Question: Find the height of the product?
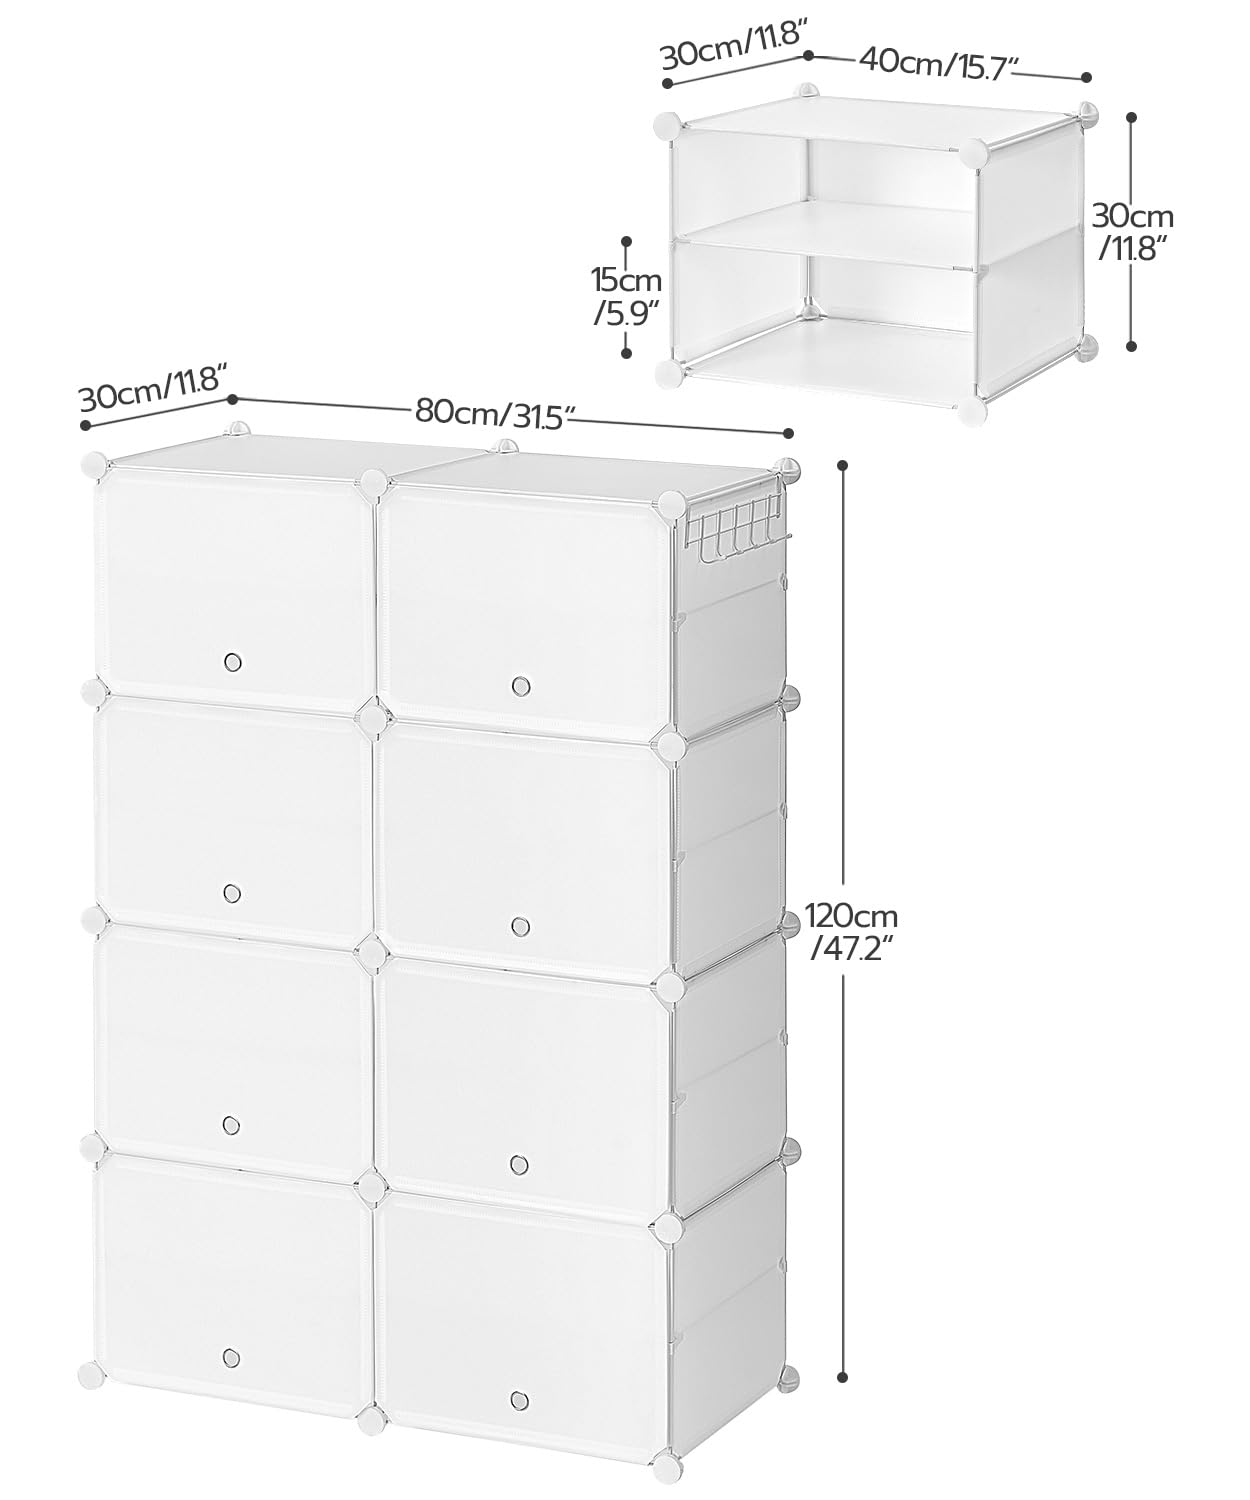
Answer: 47.2 inch